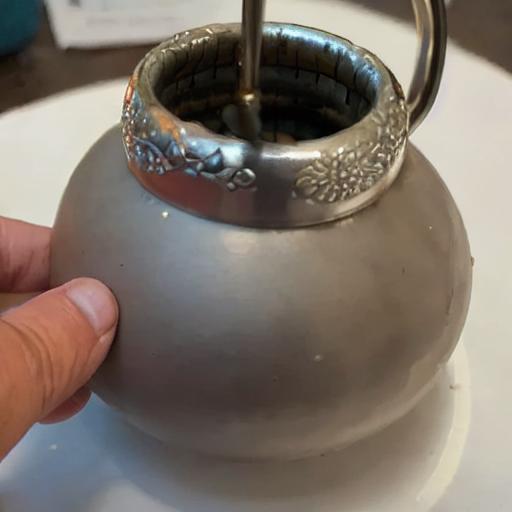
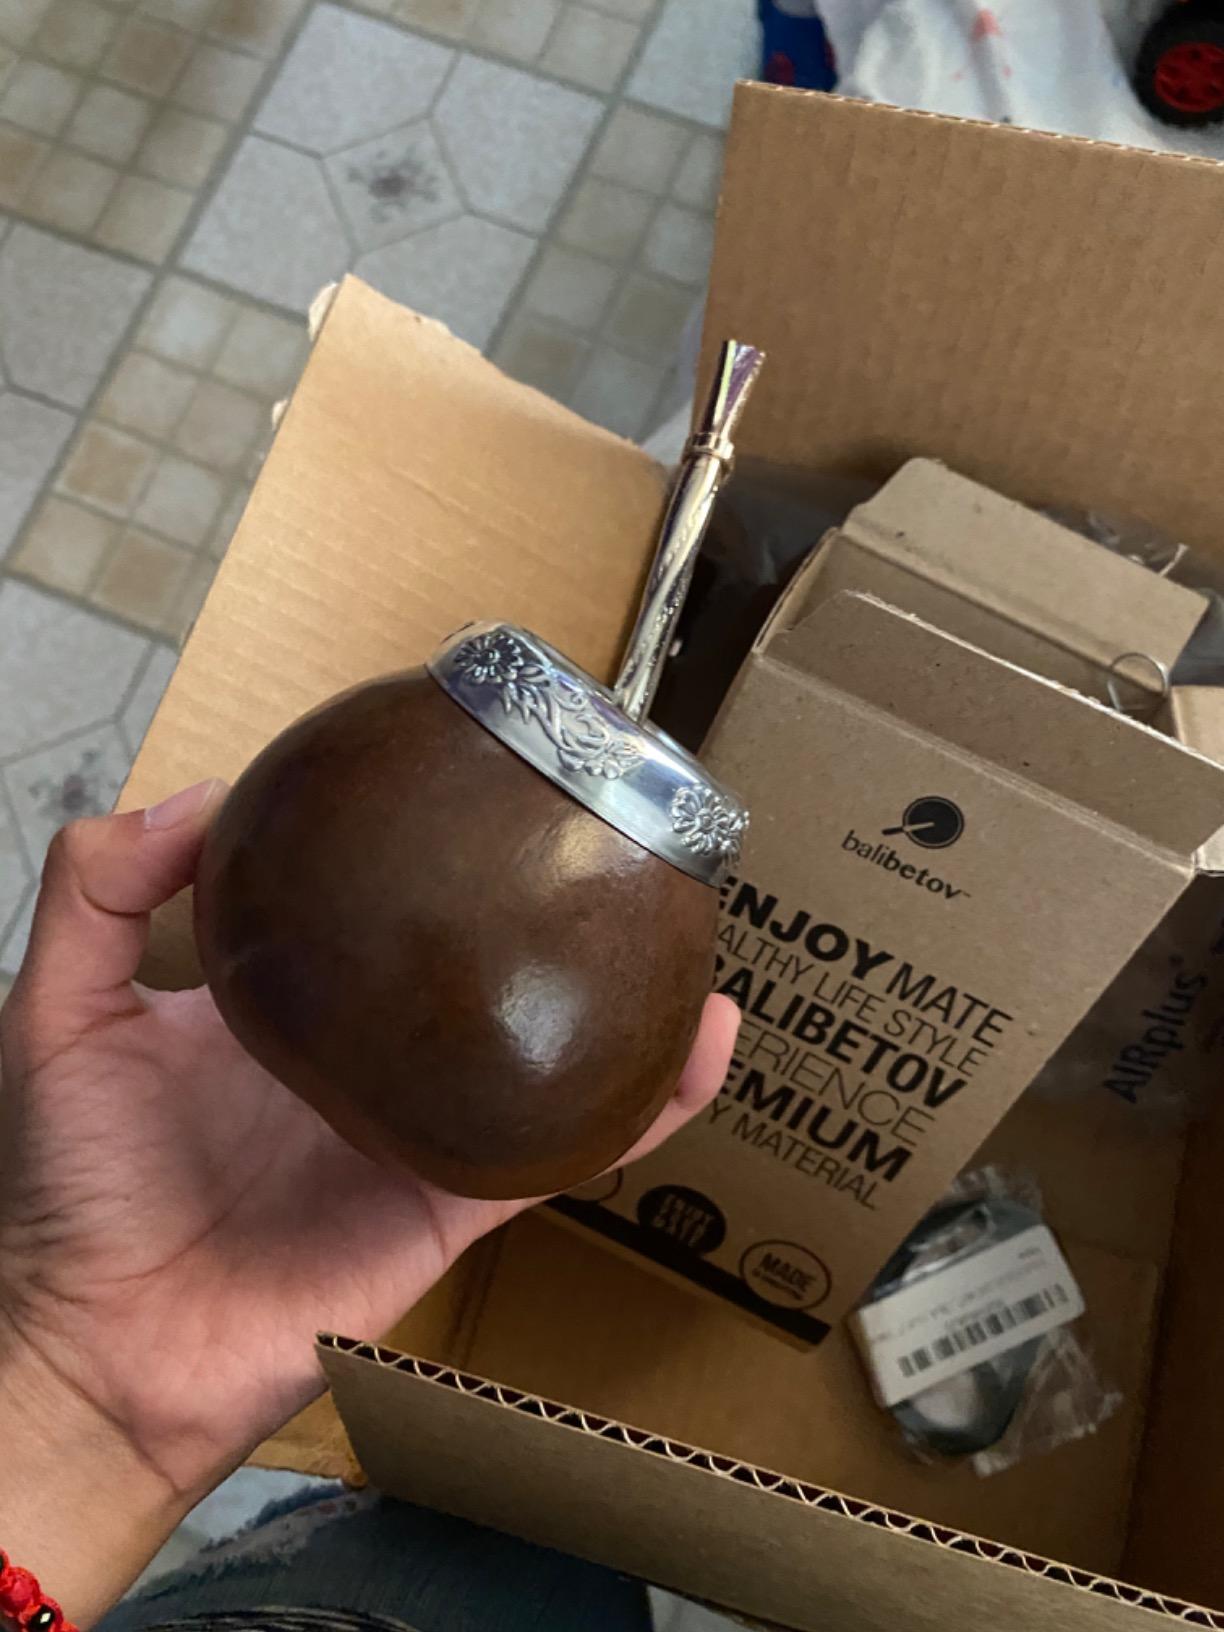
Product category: items_tea
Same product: no